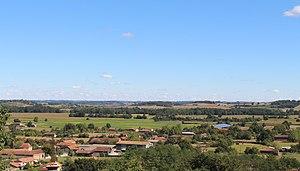
Lafitole (Hautes-Pyrénées)
Lafitole est une commune française située dans le département des Hautes-Pyrénées, en région Occitanie.